Automotive industry in Poland

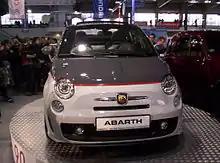
2011 Fiat Abarth 500C, a recent model of Fiat produced in Poland

During 2007-2009, Poland was the second largest producer of light vehicles (passenger cars) in Central and Eastern Europe, after the Czech Republic (and not counting Russia). As of the late 2000s and early 2010s, Polish automotive sector represents around 11% of total industrial production, accounting for about 4% of GDP. The sector employs about 130,000 people, and produces about 800,000–900,000 light vehicles a year. Production of larger commercial vehicles was at about 70,000–90,000 in that period. Most of the sector's output is geared for exports, primarily to the European Union. In 2009 the value of exports from this sector was €15.7 billion, i.e. 16% of all Polish exports. Since 2010, the number of cars made in Poland has been decreasing from 869,376 to 583,258 in 2013. As of that year Poland was the 23rd largest automaker in the world.